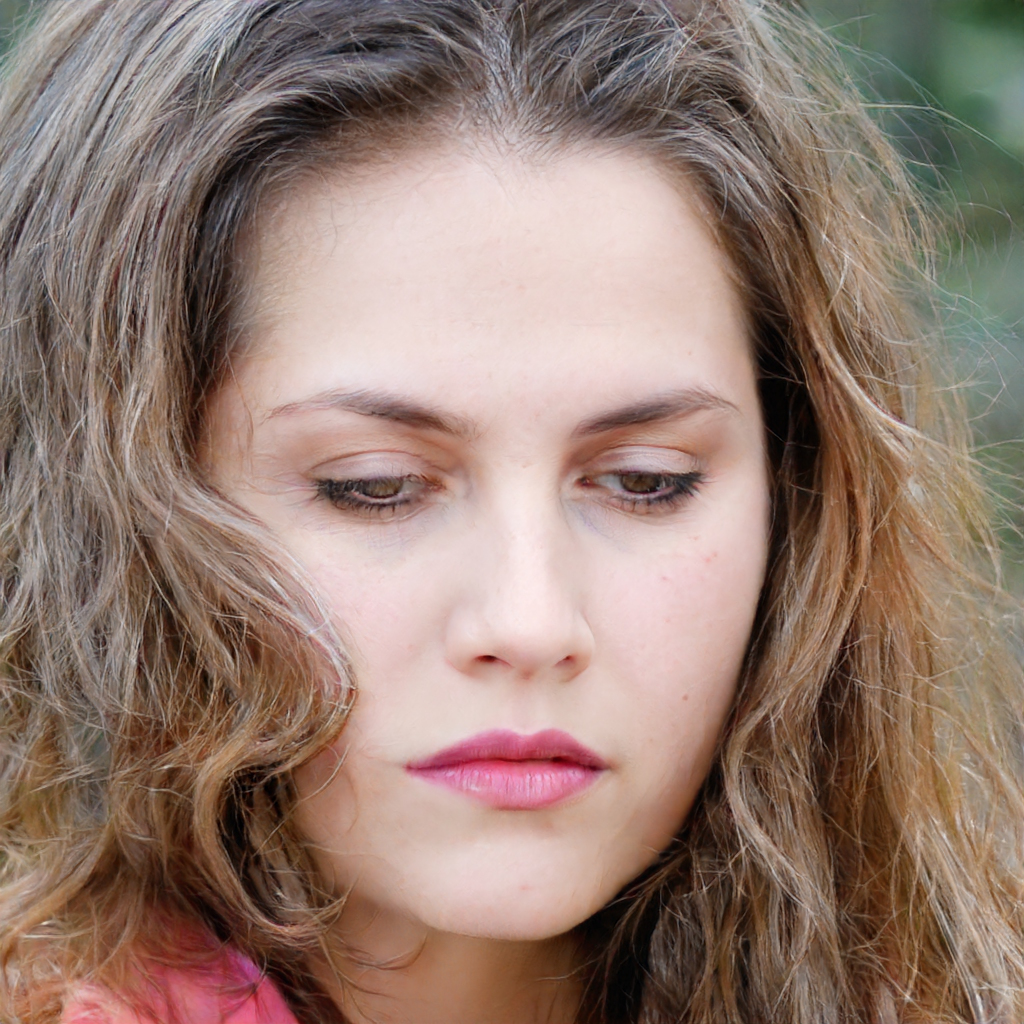
Gender: Female